List of birds of Tamil Nadu

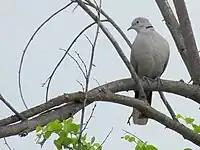
Eurasian collared dove

Sandgrouse have small, pigeon like heads and necks, but sturdy compact bodies. They have long pointed wings and sometimes tails and a fast direct flight. Flocks fly to watering holes at dawn and dusk. Their legs are feathered down to the toes.